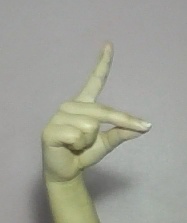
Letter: ta